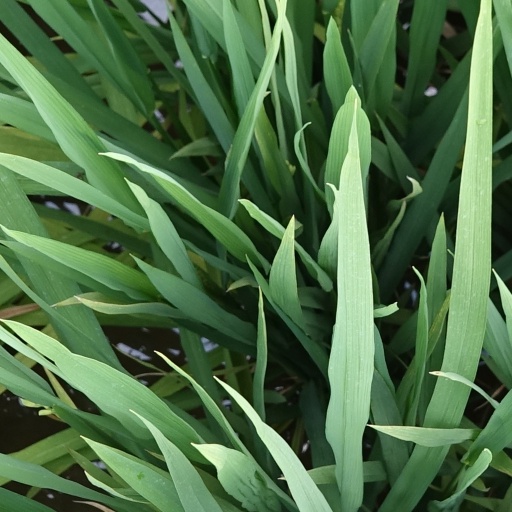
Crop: rice